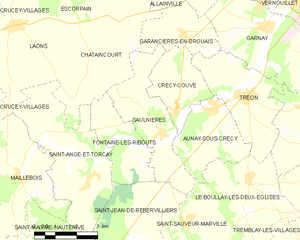
Carte de Saulnières et des communes limitrophes.
Saulnières est une commune française située dans le département d'Eure-et-Loir en région Centre-Val de Loire.